Resolute desk

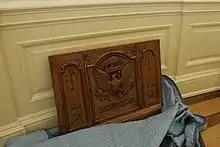
The kneehole panel of the desk during the 2005 renovation of the Oval Office

Queen Victoria ordered that three desks be made from the timbers of "Resolute". The one that is now known as the "Resolute" desk was announced as "recently manufactured" on November 18, 1880. Built under orders of the Lords Commissioners of the Treasury, William Evenden was tasked with creating the desk at Chatham Dockyard. Evenden was a skilled joiner working in the dockyard's Joiner's Shop, but very little is known about him. June Drake, Evenden's great-great-granddaughter, wrote in a 2012 letter to the Friends of Medway Archives that he was born in 1828 in Rochester, Kent, and worked as a Freeman of Rochester at Chatham Dockyard. Drake said she believed Evenden to be well educated, as his mother was a schoolmistress and his two brothers had gainful employment; his younger brother was a master shipwright and naval architect in Devonport, Plymouth, while the other became a mining pioneer and Magistrate in Thornborough, Queensland, Australia. Drake said she was unsure why Evenden was chosen to build the "Resolute" desk, but suggested that his brother in Devonport may have suggested Evenden for the job. There is one known photograph of William Evenden which was taken by Royal Appointment in 1882 by J Hawke in Plymouth. Drake postulates that this image may have been taken while he was visiting his brother. According to Drake, Evenden committed suicide in 1896 after "being distraught at the thought of being unemployed and maybe entering the workhouse." She surmised that is likely the reason there is not much information about him. He was buried at Chatham Cemetery, but his grave can no longer be found.